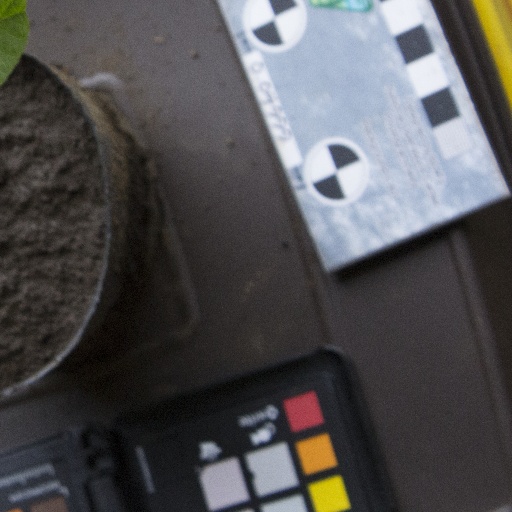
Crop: soybean